Farmall

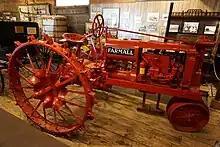
A 1930s McCormick-Deering Farmall (F-14) at the Northeast Texas Rural Heritage Center and Museum in August 2015

Around 1920, as IH's motor cultivator died, a team of IH engineers had evolved the motor cultivator into an all-purpose tractor, replacing the horse in every job including cultivating. By 1923, they settled on a configuration, and their informal name for the project, the "Farmall", was selected as the product's official name. As IH management was concerned that the new high-riding, tricycle design—a rather spindly-looking thing to eyes of the early 1920s—might turn off customers, the Farmall was initially released only in Texas, in order to minimize potential embarrassment if the design proved to be unsuccessful. However, the new tractor did its many jobs well and hence sold well, and by 1926, IH was ready for large-scale production at its new Farmall Works plant in Rock Island, Illinois. Although the Farmall never reached the per-year production numbers of the Fordson during the 1920s, it was the tractor that prevented the Fordson from completely owning the market on small, lightweight, mass-produced, affordable tractors for the small or medium family farm. Its narrow-front tricycle design, high ground clearance to clear crop plants while cultivating (helped by a portal axle [drop gearset]), power take-off (a feature on which IH was an early leader), and standard mounting points for cultivators and other implements on the tractor's frame (a Farmall first) gave it some competitive advantages over the Fordson, especially for row crops, and it became the favorite row-crop tractor of America, outselling all other competitors (such as John Deere's).